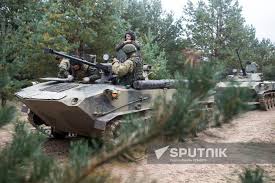
Label: BMD